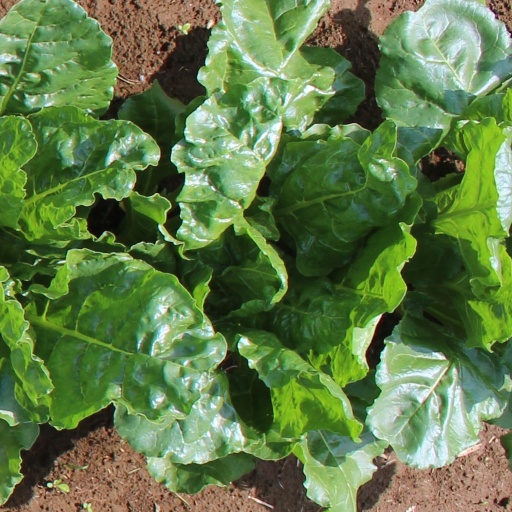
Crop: sugar beet